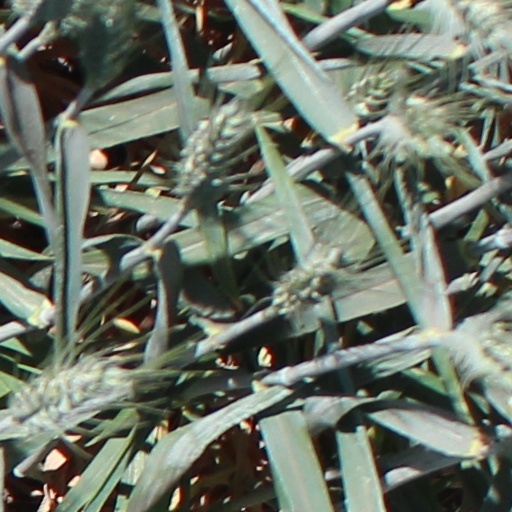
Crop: wheat